Stanstead Lock

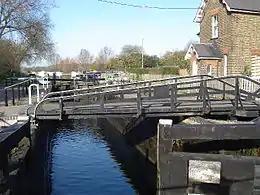
The lock, lock-keeper's house and swing-bridge

Stanstead Lock (No4) is a lock on the River Lee Navigation close to the villages of Stanstead Abbotts and St Margarets. The lock which incorporates a rare example of a swing-bridge, has the reputation of being one of the country's most difficult to negotiate.